Scottish island names

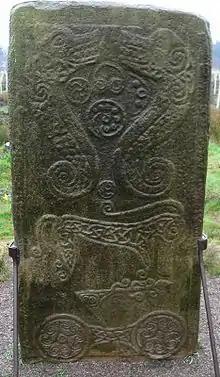
Rodney's stone

As humans have lived on the islands of Scotland since at least Mesolithic times, it is clear that pre-modern languages must have been used, and by extension names for the islands, that have been lost to history. Proto-Celtic is the presumed ancestor language of all the known Celtic languages. Proponents of the controversial Vasconic substratum theory suggest that many western European languages contain remnants of an even older language family of "Vasconic languages", of which Basque is the only surviving member. This proposal was originally made by the German linguist Theo Vennemann, but has been rejected by other linguists.